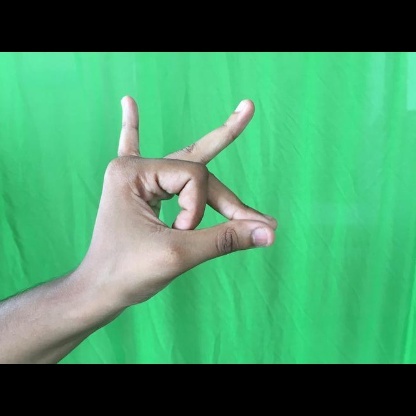
Mudra: Bramaram